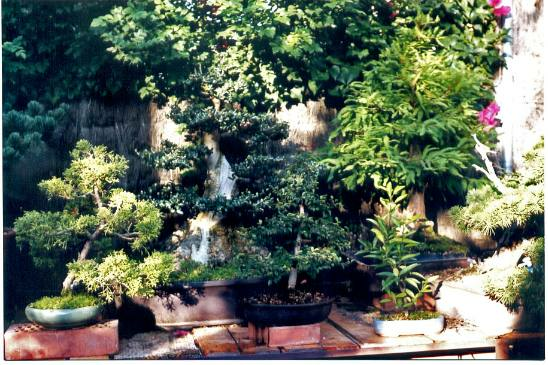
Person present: No